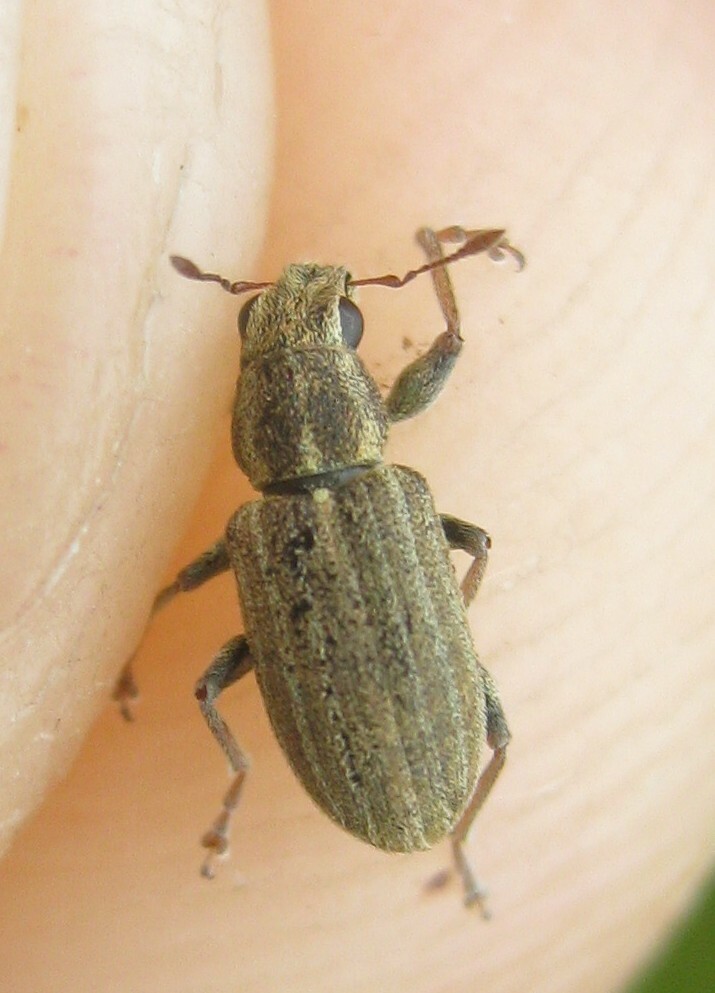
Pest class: pea_leaf_weevil